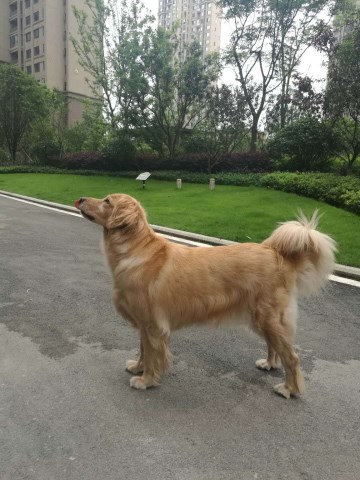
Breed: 5355-n000126-golden_retriever